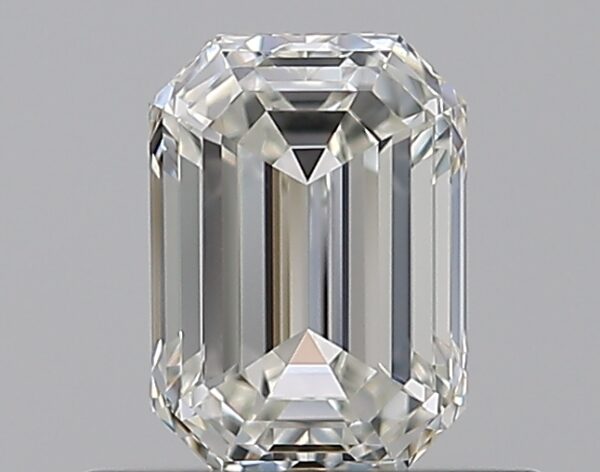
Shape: emerald
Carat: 0.61
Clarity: VVS1
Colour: I
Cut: EX
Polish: EX
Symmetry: VG
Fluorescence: N
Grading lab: GIA
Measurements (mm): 5.72 x 4.08 x 2.69